Franz Xavier Wernz

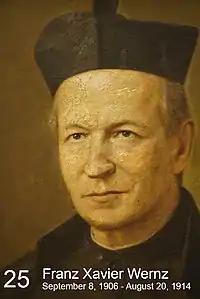
Very Rev. Franz Xavier Wernz, S.J.

Franz Xavier Wernz, SJ (December 4, 1842 – August 19, 1914) was a German Catholic priest who served as the twenty-fifth superior general of the Society of Jesus from 1906 to 1914.